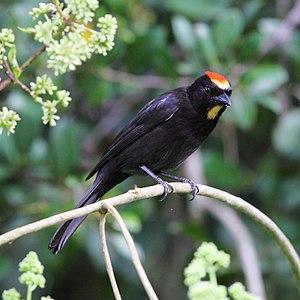
Le Tangara à huppe ignée est une espèce de passereau appartenant à la famille des Thraupidae.